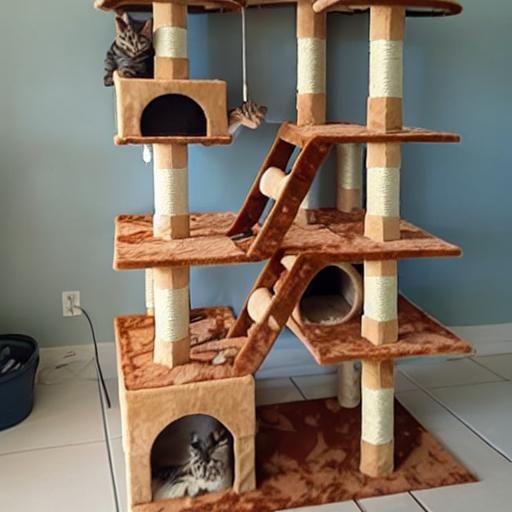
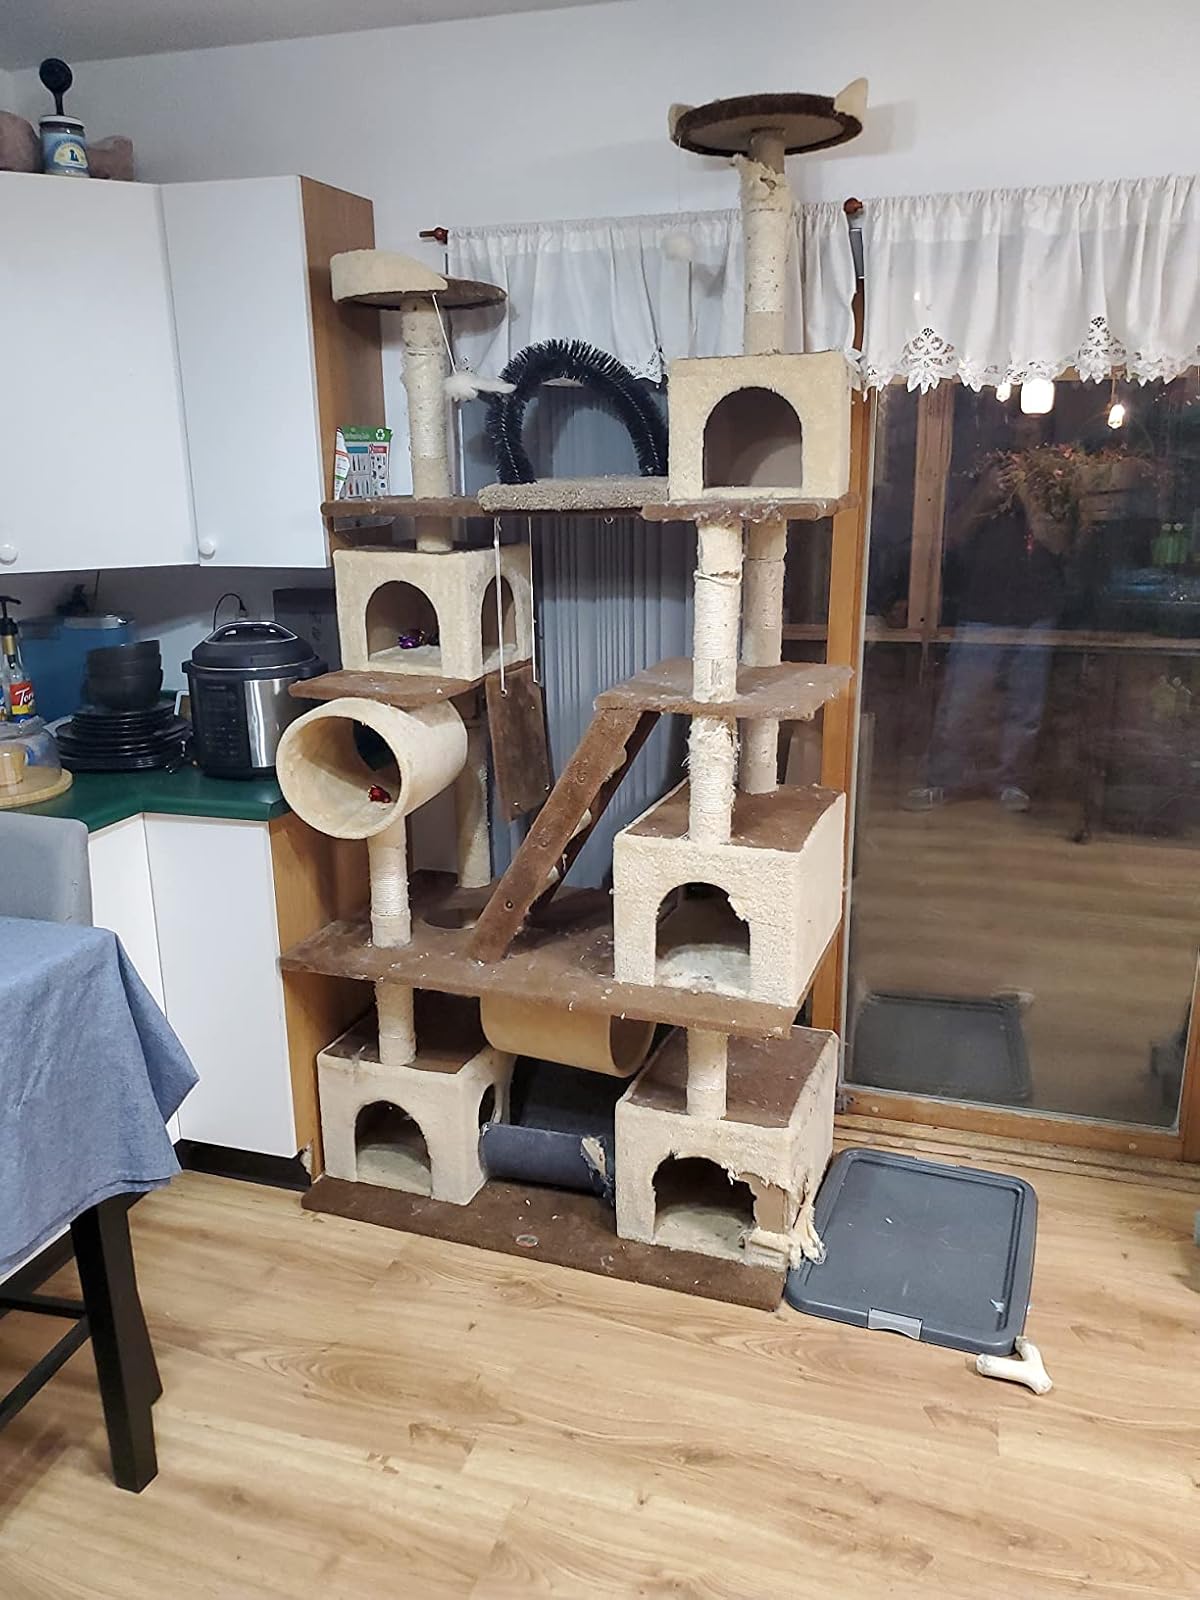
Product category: items_cat tree
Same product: no